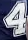
Number: 4